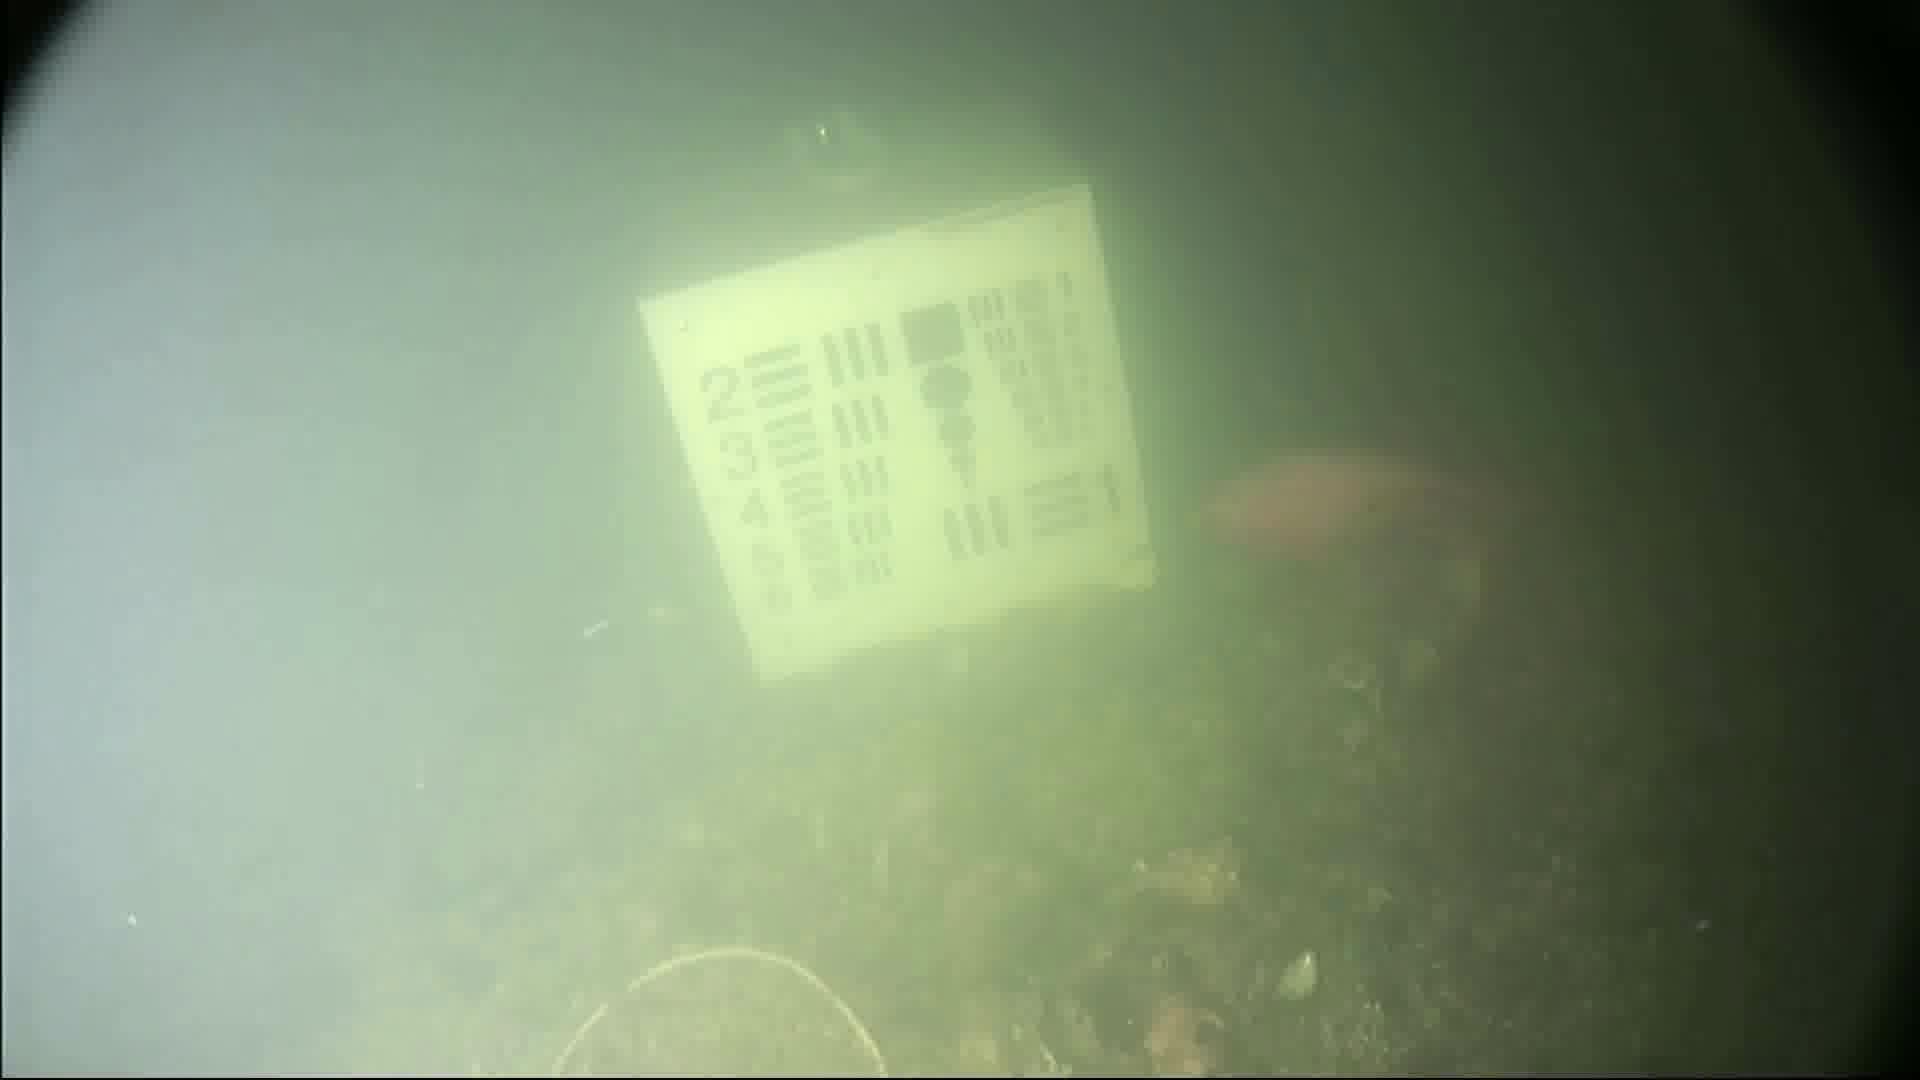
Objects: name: fish